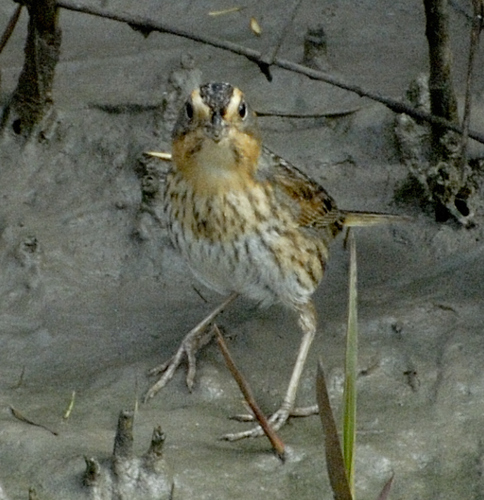
this tiny bird has a small body, but long legs in comparison, and it has a golden yellow coat with spots of brown and an ashy white chest.
a small bird with a cream colored throat, tan and brown along its breast, and a solid grey belly, this bird also has long grey legs that are quite long for its small stature.
this small bird has extremely long legs and a very short beak.
a small bird with brown, white, and black feathers.
a small bird with long legs, and a gray top on the crown.
this bird has a mixture of orange and white on it's belly. it has a grey, black and orange head, back, and wings. it's tarsus's are long.
this bird has wings that are brown and has a spotted belly
this particular bird has a belly that is white and tan with black and brown spots
this bird has wings that are brown and has a spotted chest
this small bodied bird has a dark brown crown with light brown nape and throat, its chest and throat is speckled with brown and white.
Species: Nelson Sharp Tailed Sparrow